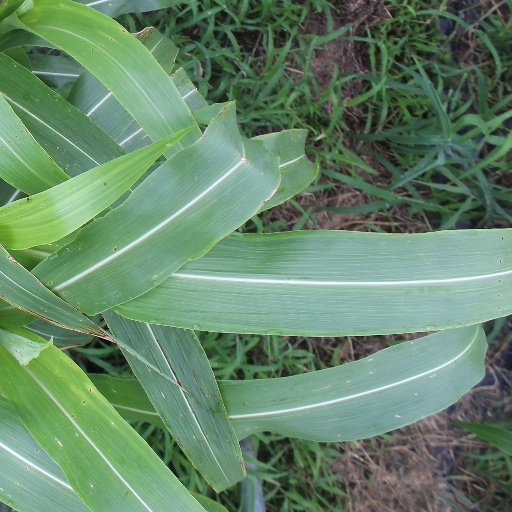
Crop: sorghum